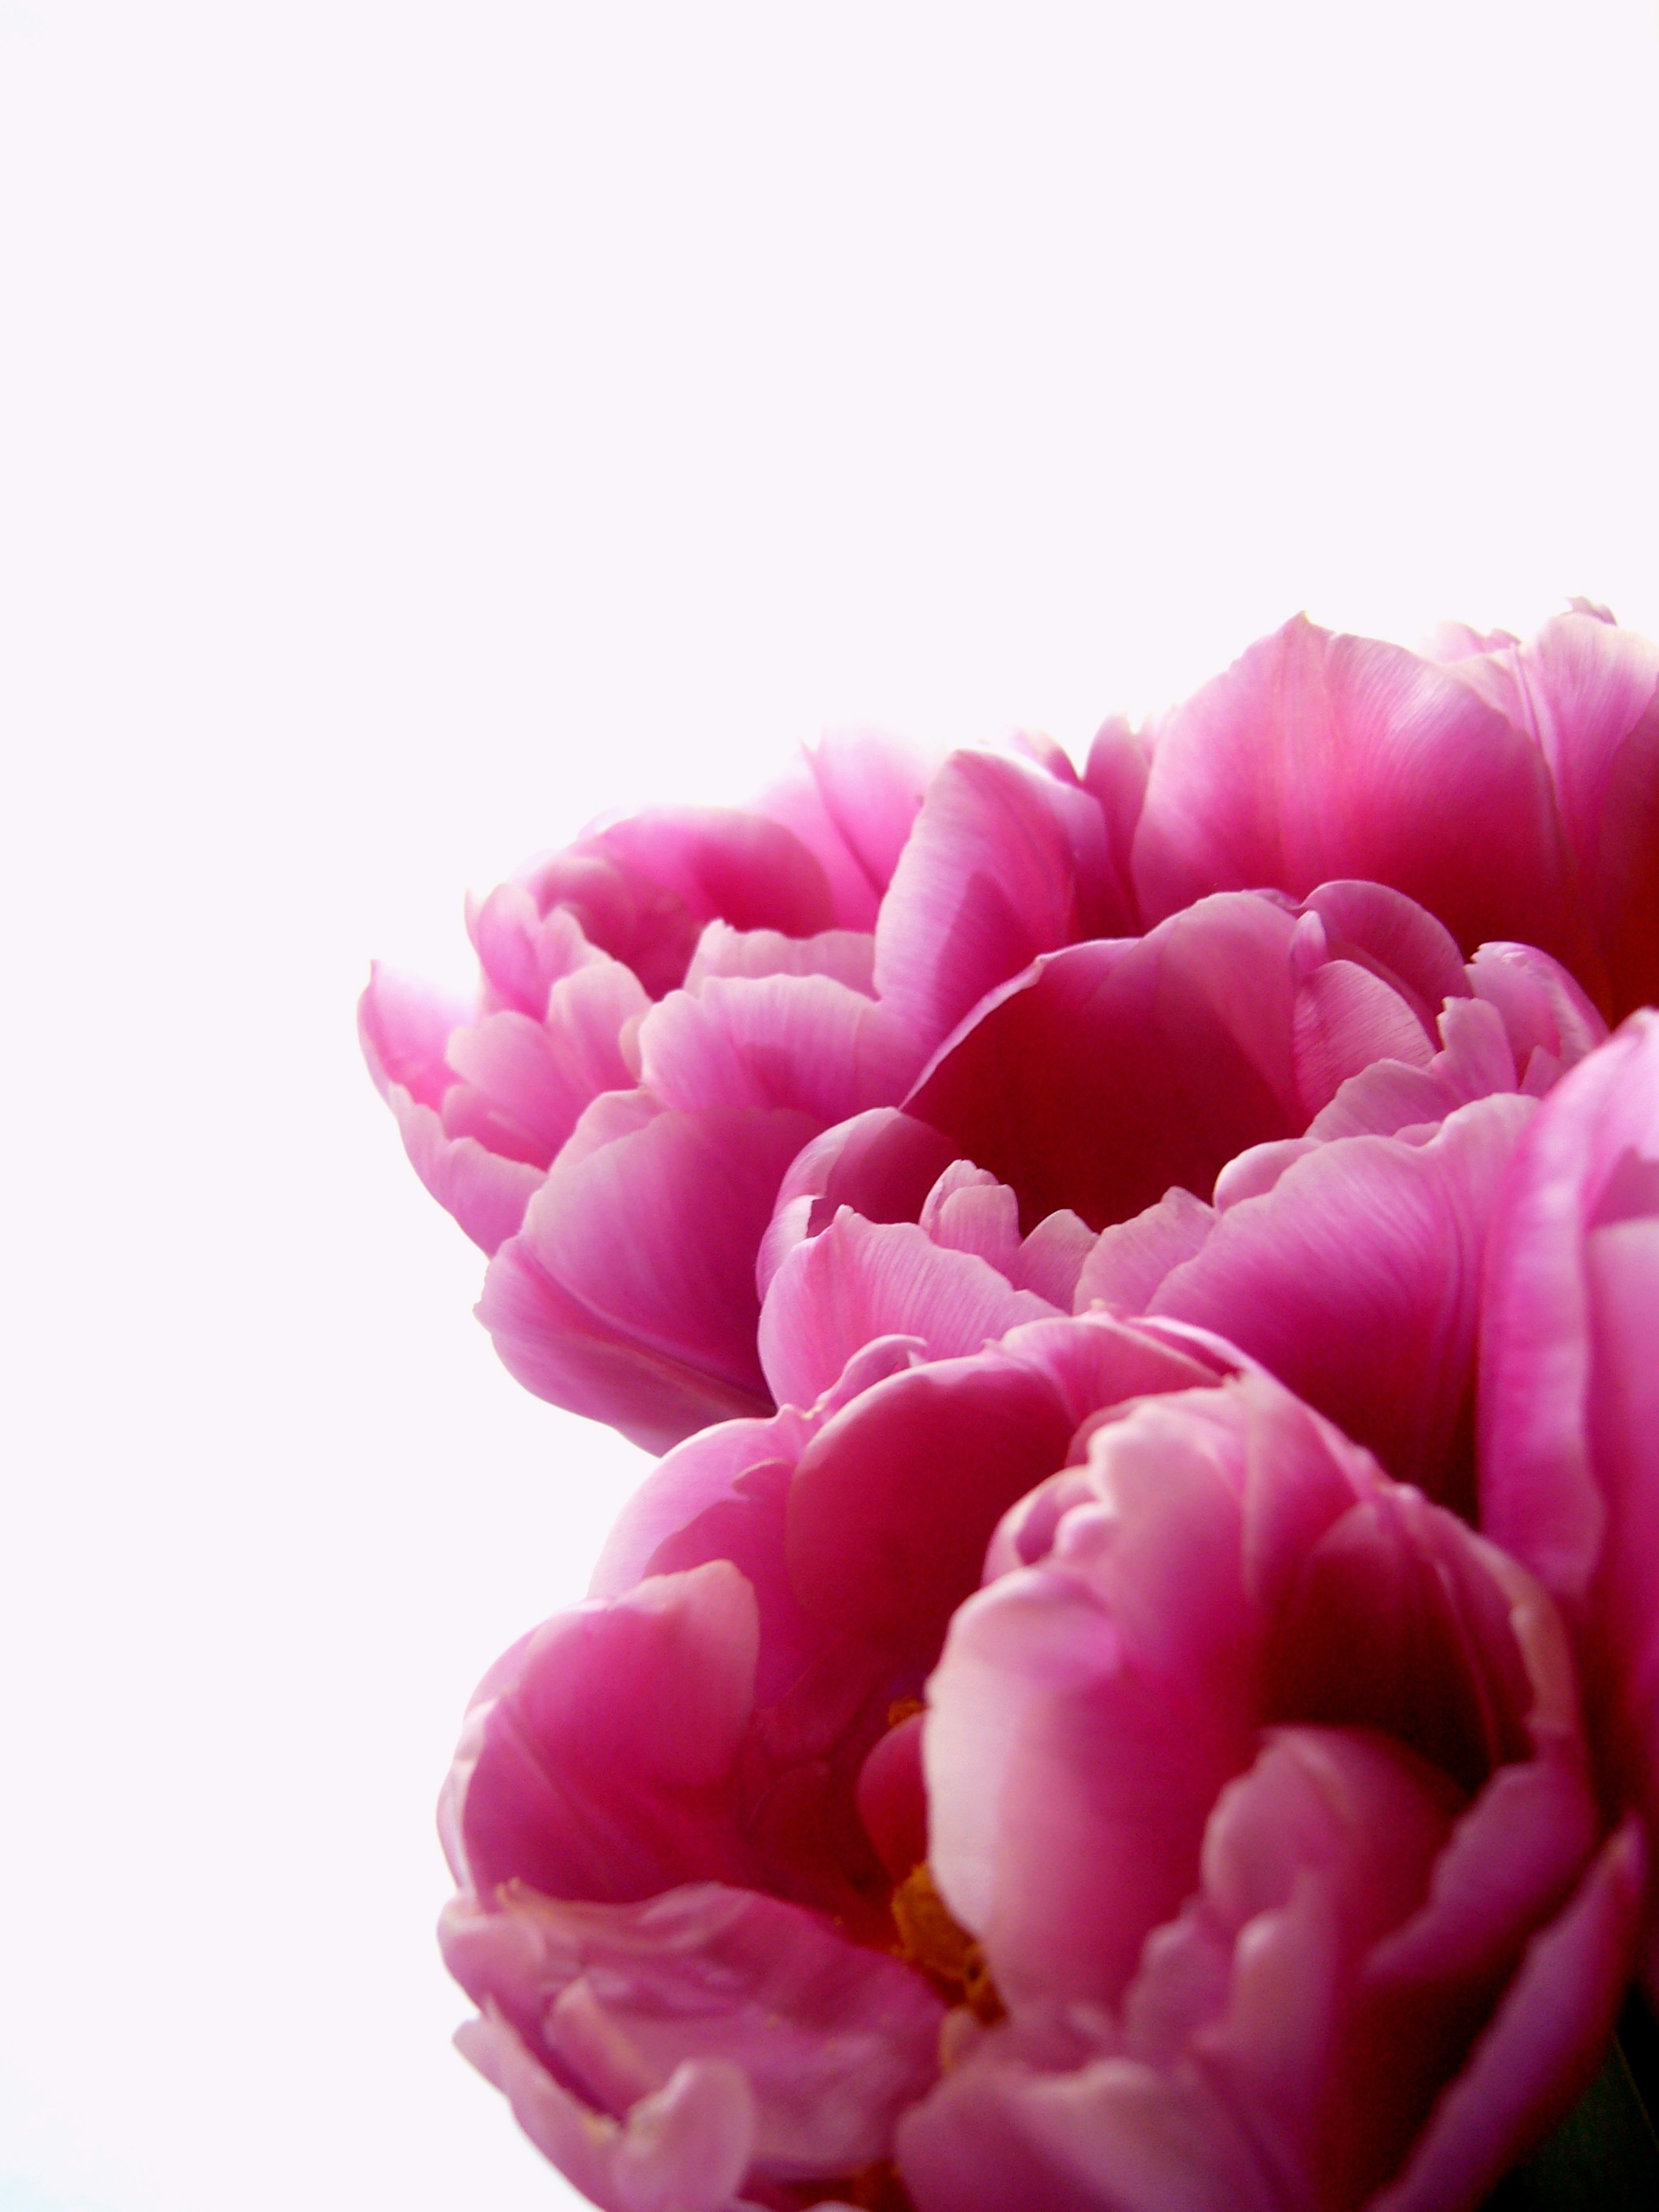
nature, plant, field, flower, petal, summer, celebration, tulip, spring, red, romantic, colorful, yellow, garden, pink, flora, season, fauna, lovely, growing, woodland, birthday, wonderful, peony, flowering plant, land plant